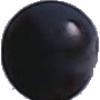
Label: blue_grape